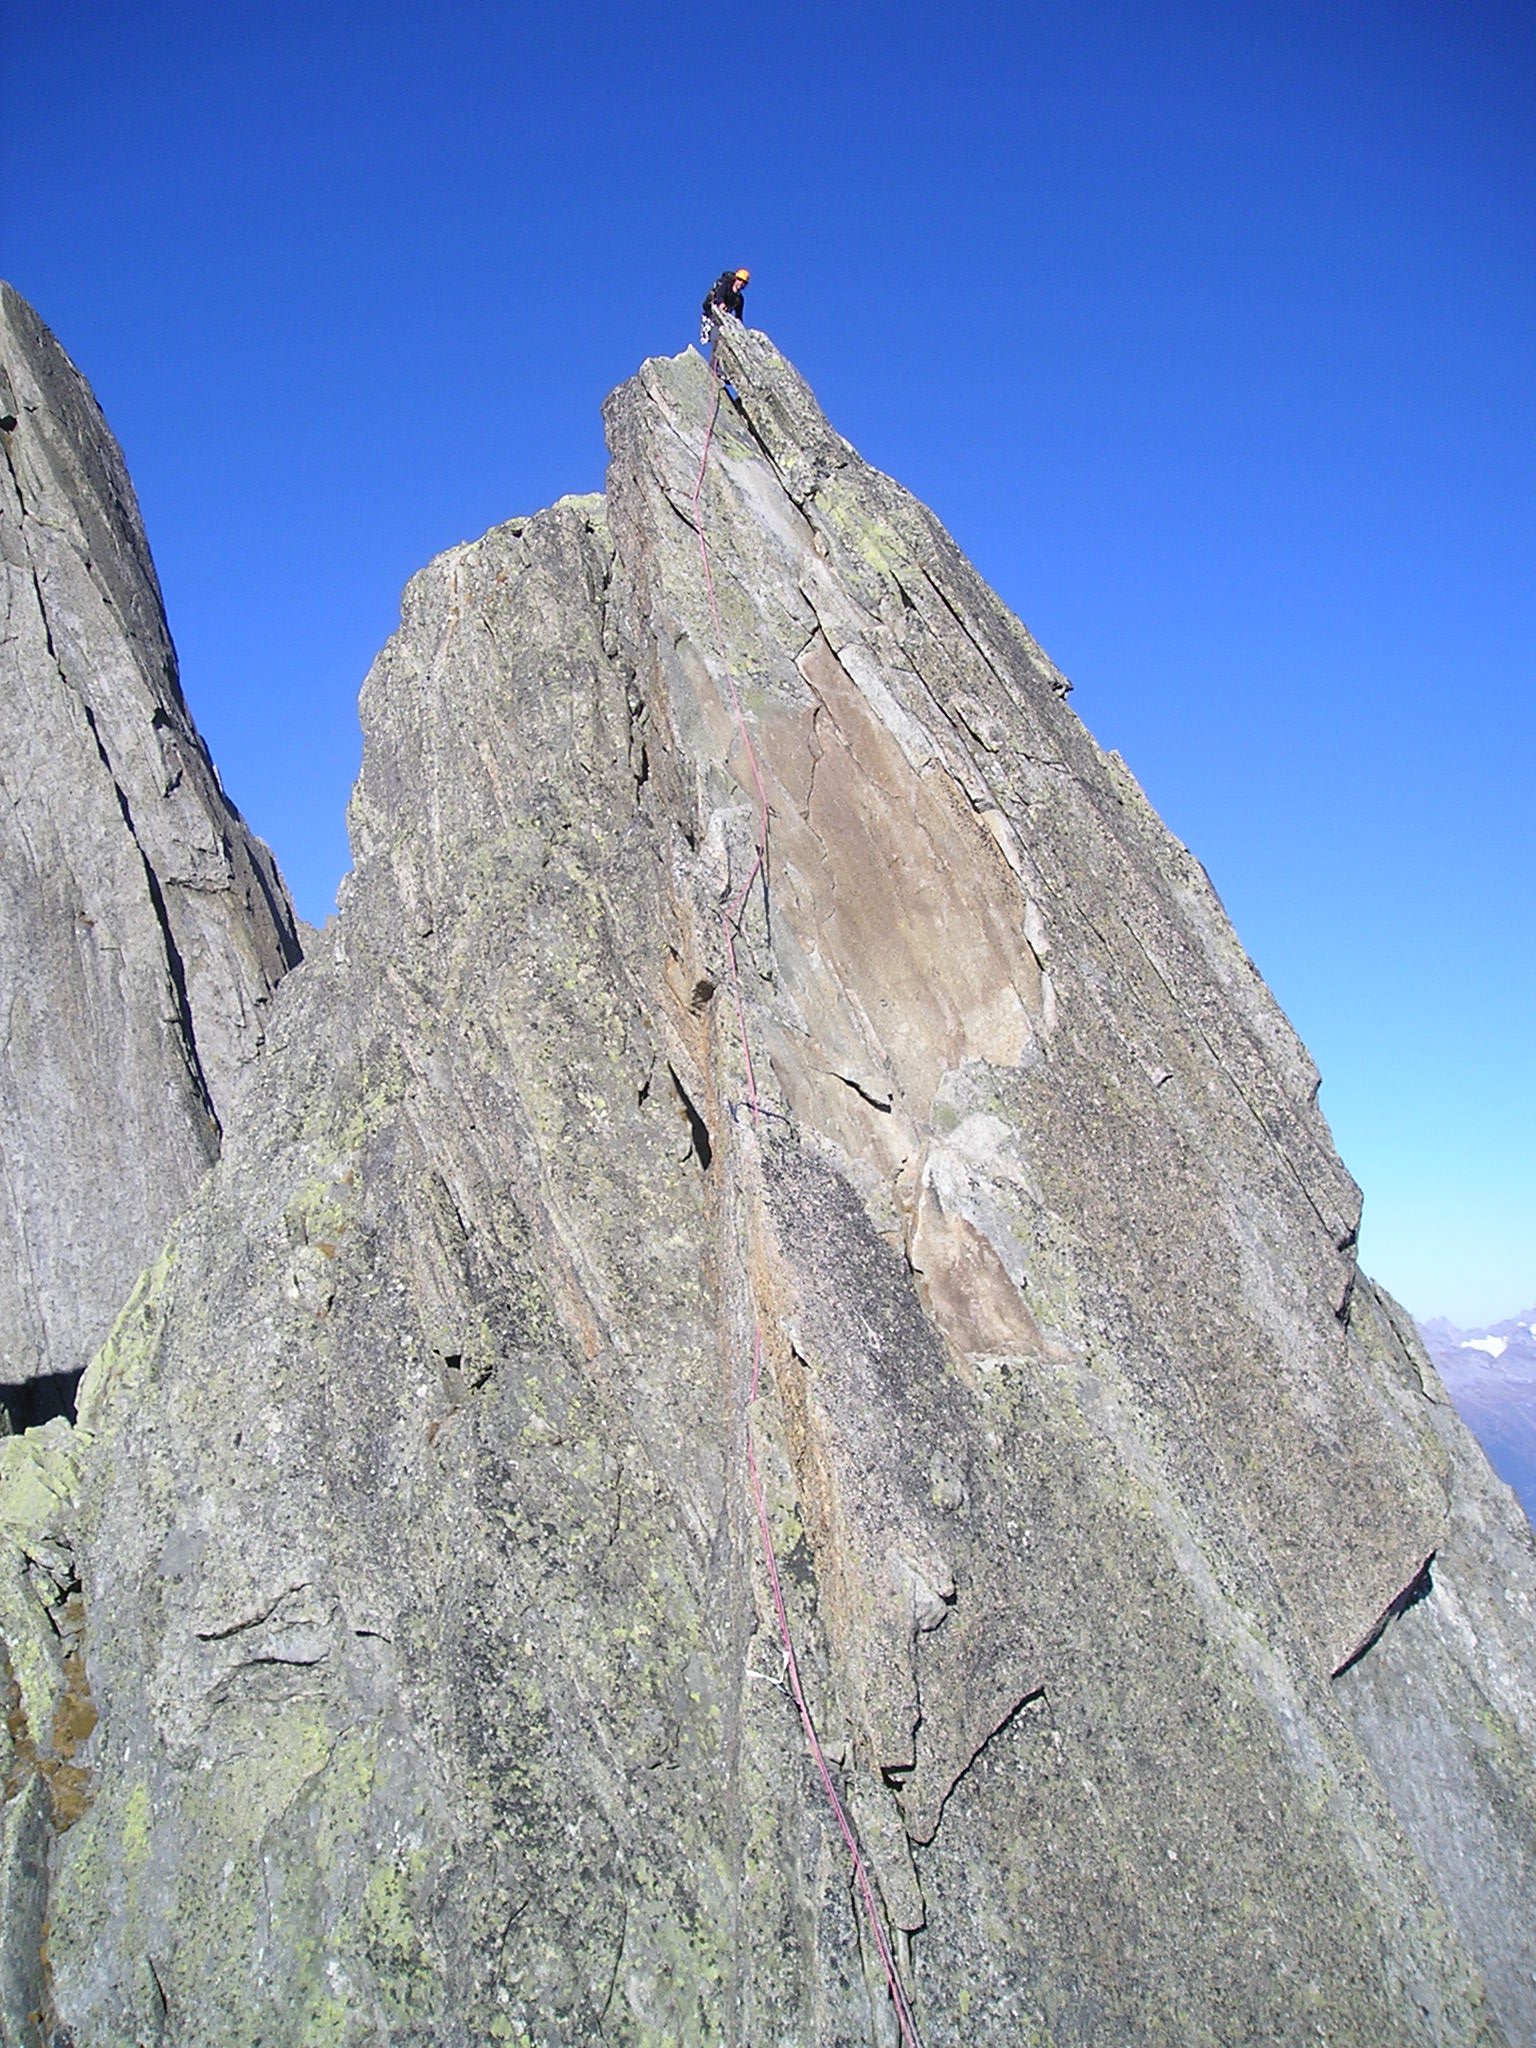
rock, walking, mountain, adventure, mountain range, recreation, cliff, tower, alpine, climbing, rock climbing, climber, extreme sport, terrain, ridge, summit, climb, mountaineering, geology, sports, towers, mountains, alps, plateau, granite, mountain pass, outdoor recreation, rock tower, mountainous landforms, sport climbing, salbit, southwest ridge